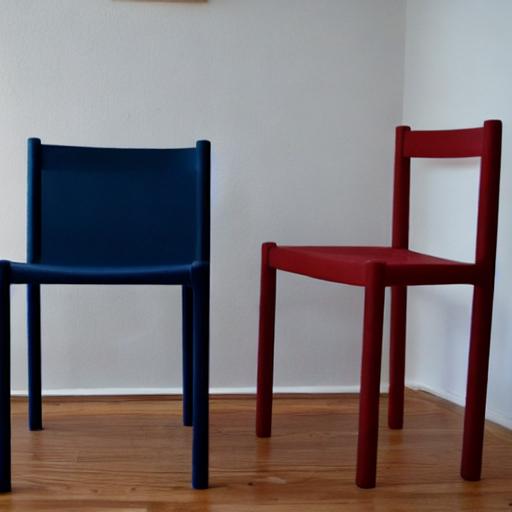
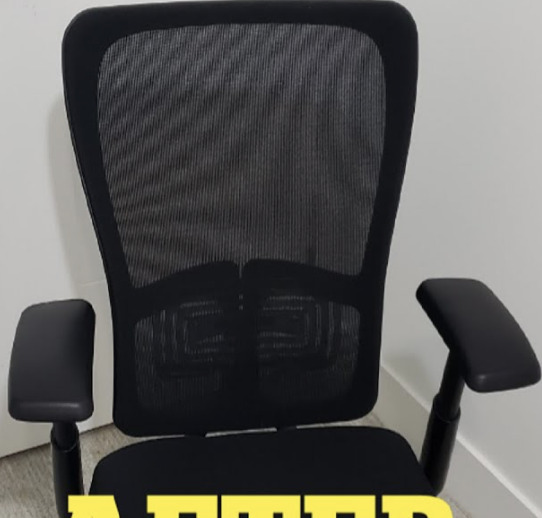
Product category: items_chair
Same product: no